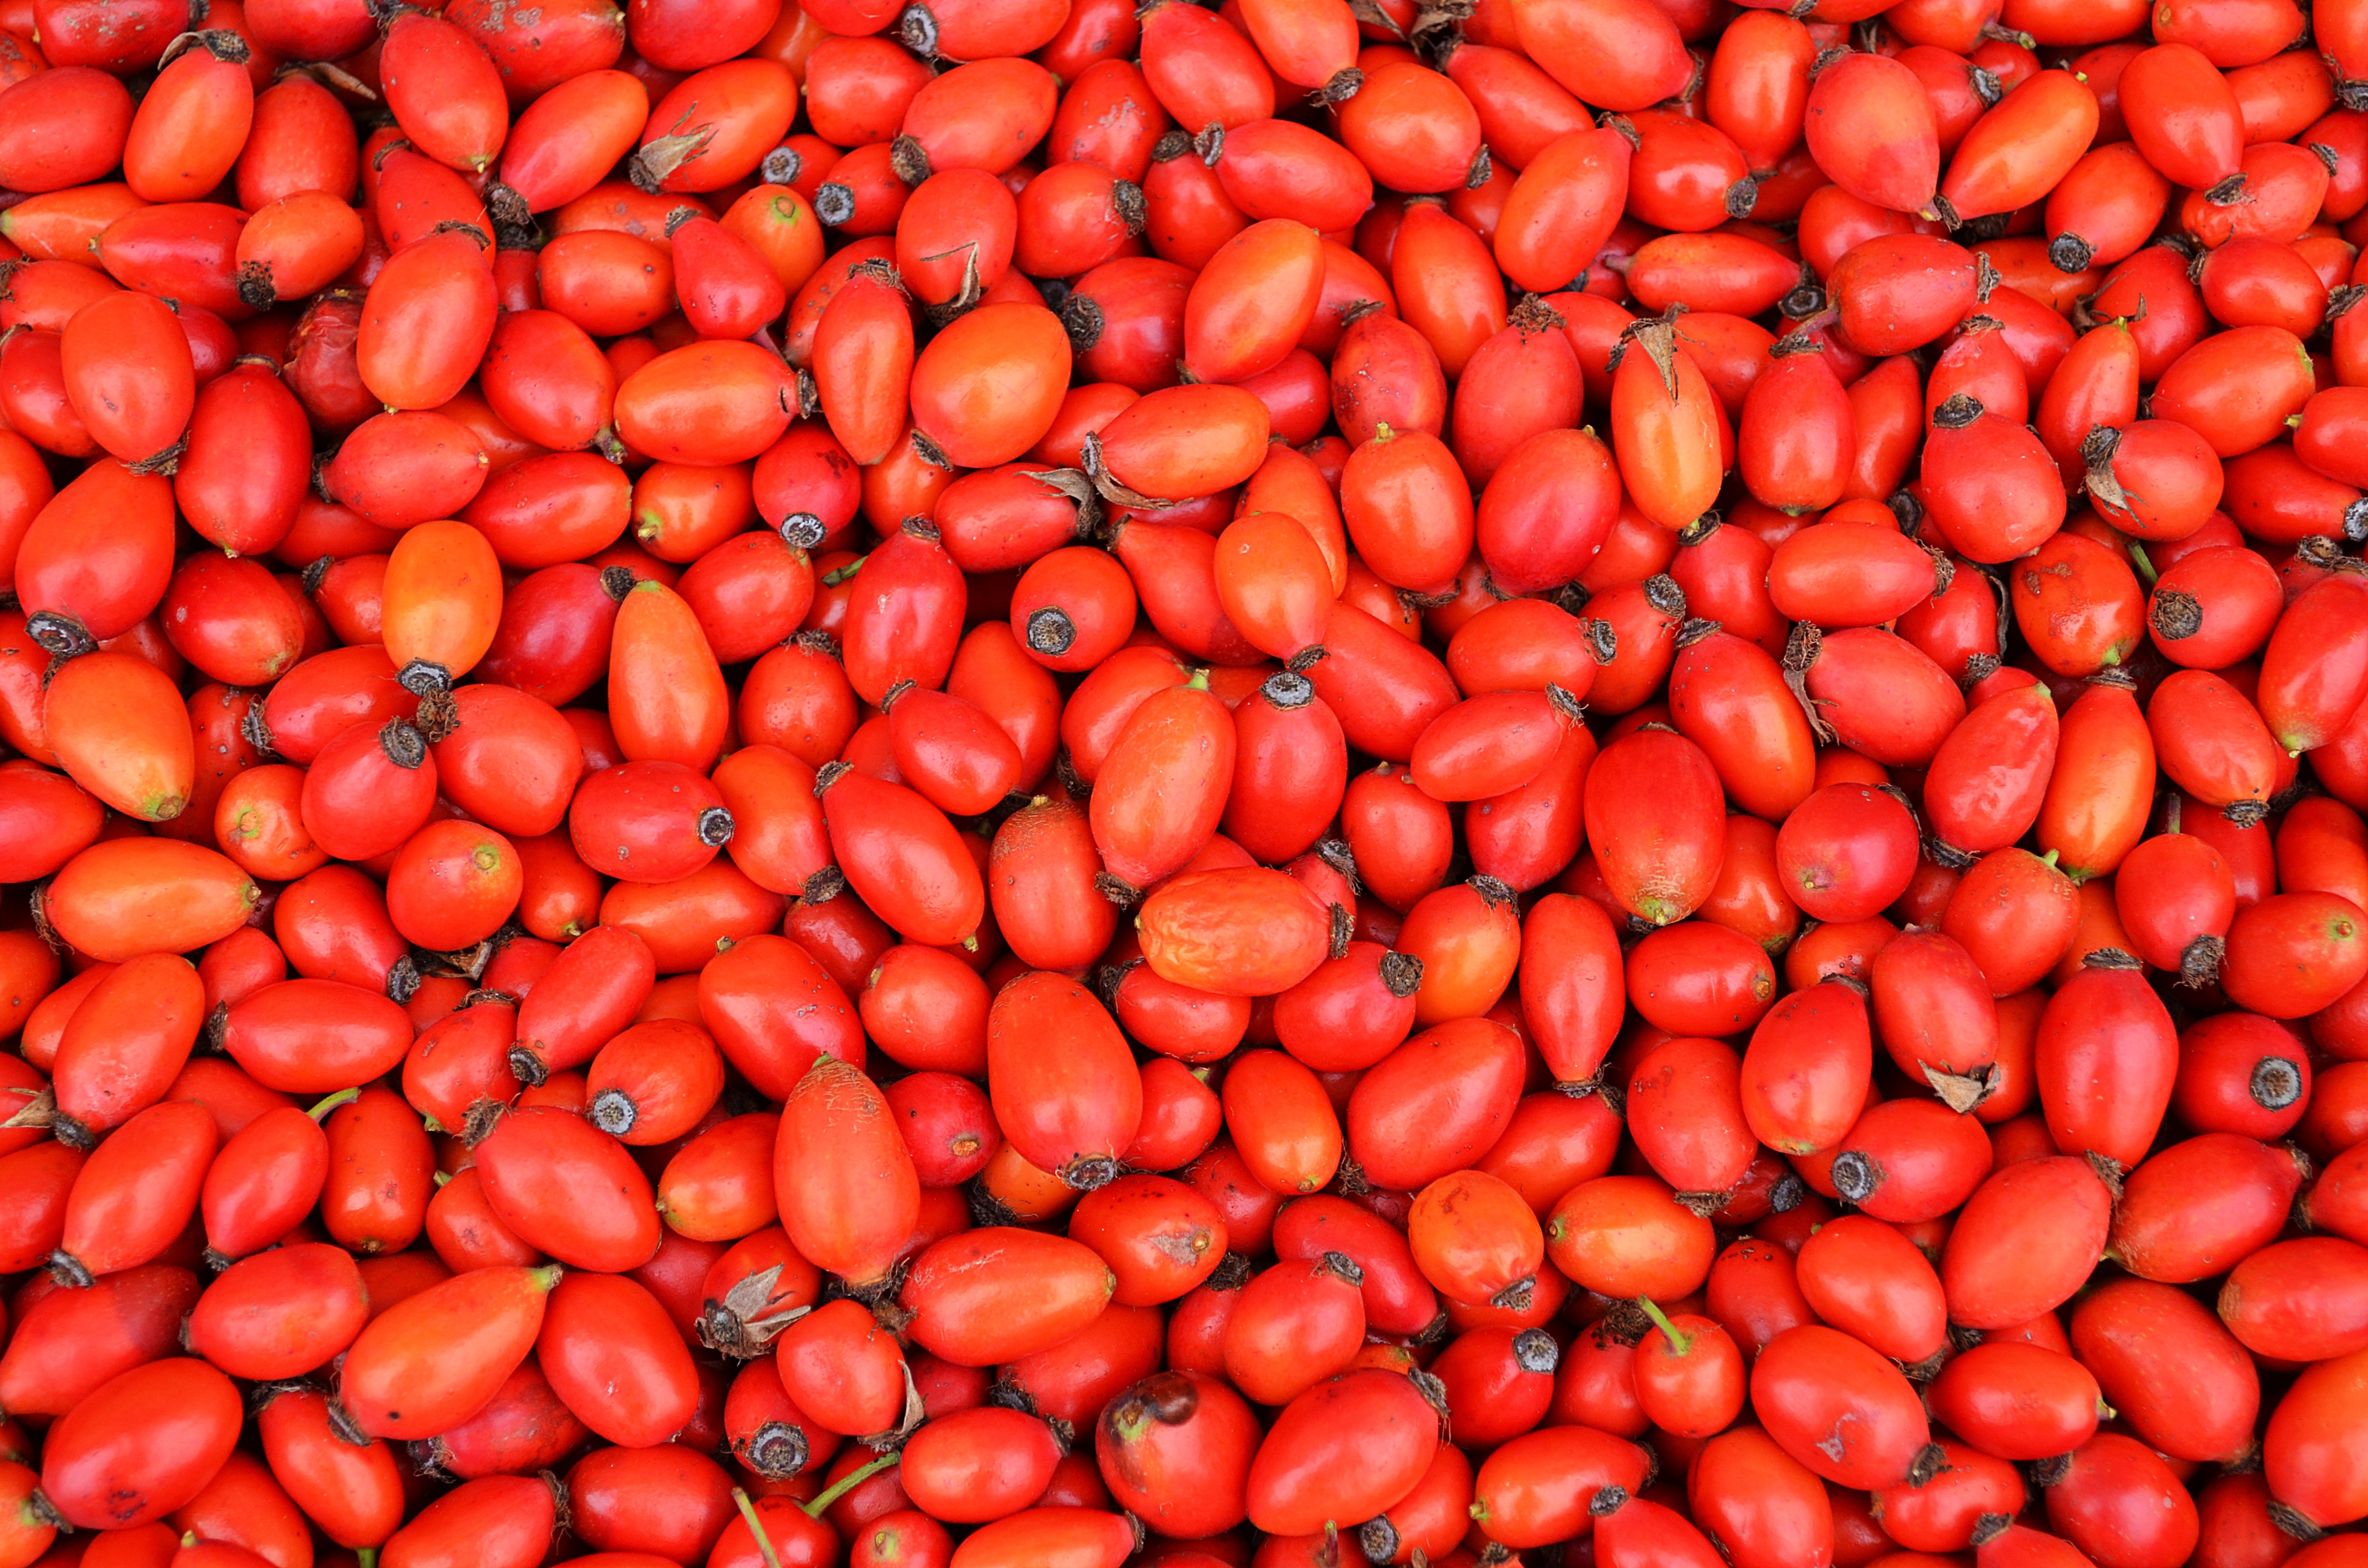
nature, plant, wine, fruit, bush, rose, fruitful, food, red, produce, vegetable, autumn, fresh, healthy, health, plants, tomato, hard, vitamins, herbs, wild rose, rose hip, the freshness, mature, rosebush, flowering plant, yield, a collection of, first aid kit, maturation, fruiting, the fruit of the rose, land plant